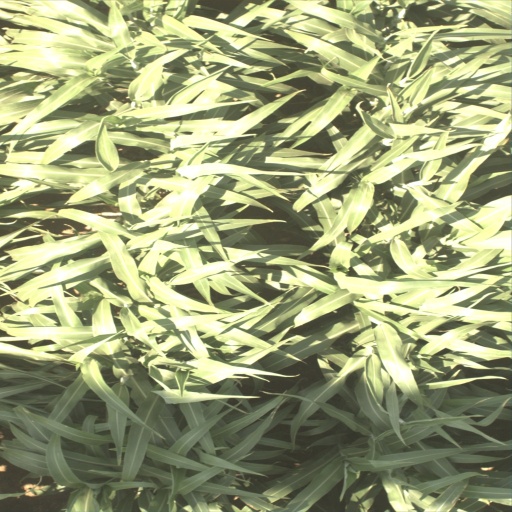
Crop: sorghum